Pippa Greenwood

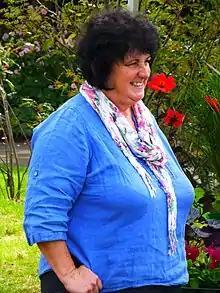
Pippa Greenwood in 2012

Pippa Greenwood is an English plant pathologist and television and radio presenter. She appears frequently on the BBC's long-running "Gardeners' World" television programme and has been a regular panellist on "Gardeners' Question Time" on BBC Radio 4 since 1994. She also was the gardening consultant on the ITV series Rosemary and Thyme in 2003–2006. Greenwood was awarded an honorary doctorate by Durham University.